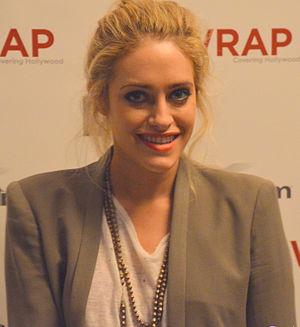
Carly Hannah Chaikin, née le 26 mars 1990 à Santa Monica, en Californie, est une actrice américaine.
Mr. Robot est une série télévisée américaine en 45 épisodes d'environ 45 minutes créée par Sam Esmail et diffusée entre le 24 juin 2015 et le 22 décembre 2019 sur USA Network et depuis le 5 septembre 2015 sur Showcase au Canada. Le pilote a été diffusé dès le 26 mai 2015 sur plusieurs plateformes de VOD en partie pour anticiper le piratage ou le partage de vidéos.